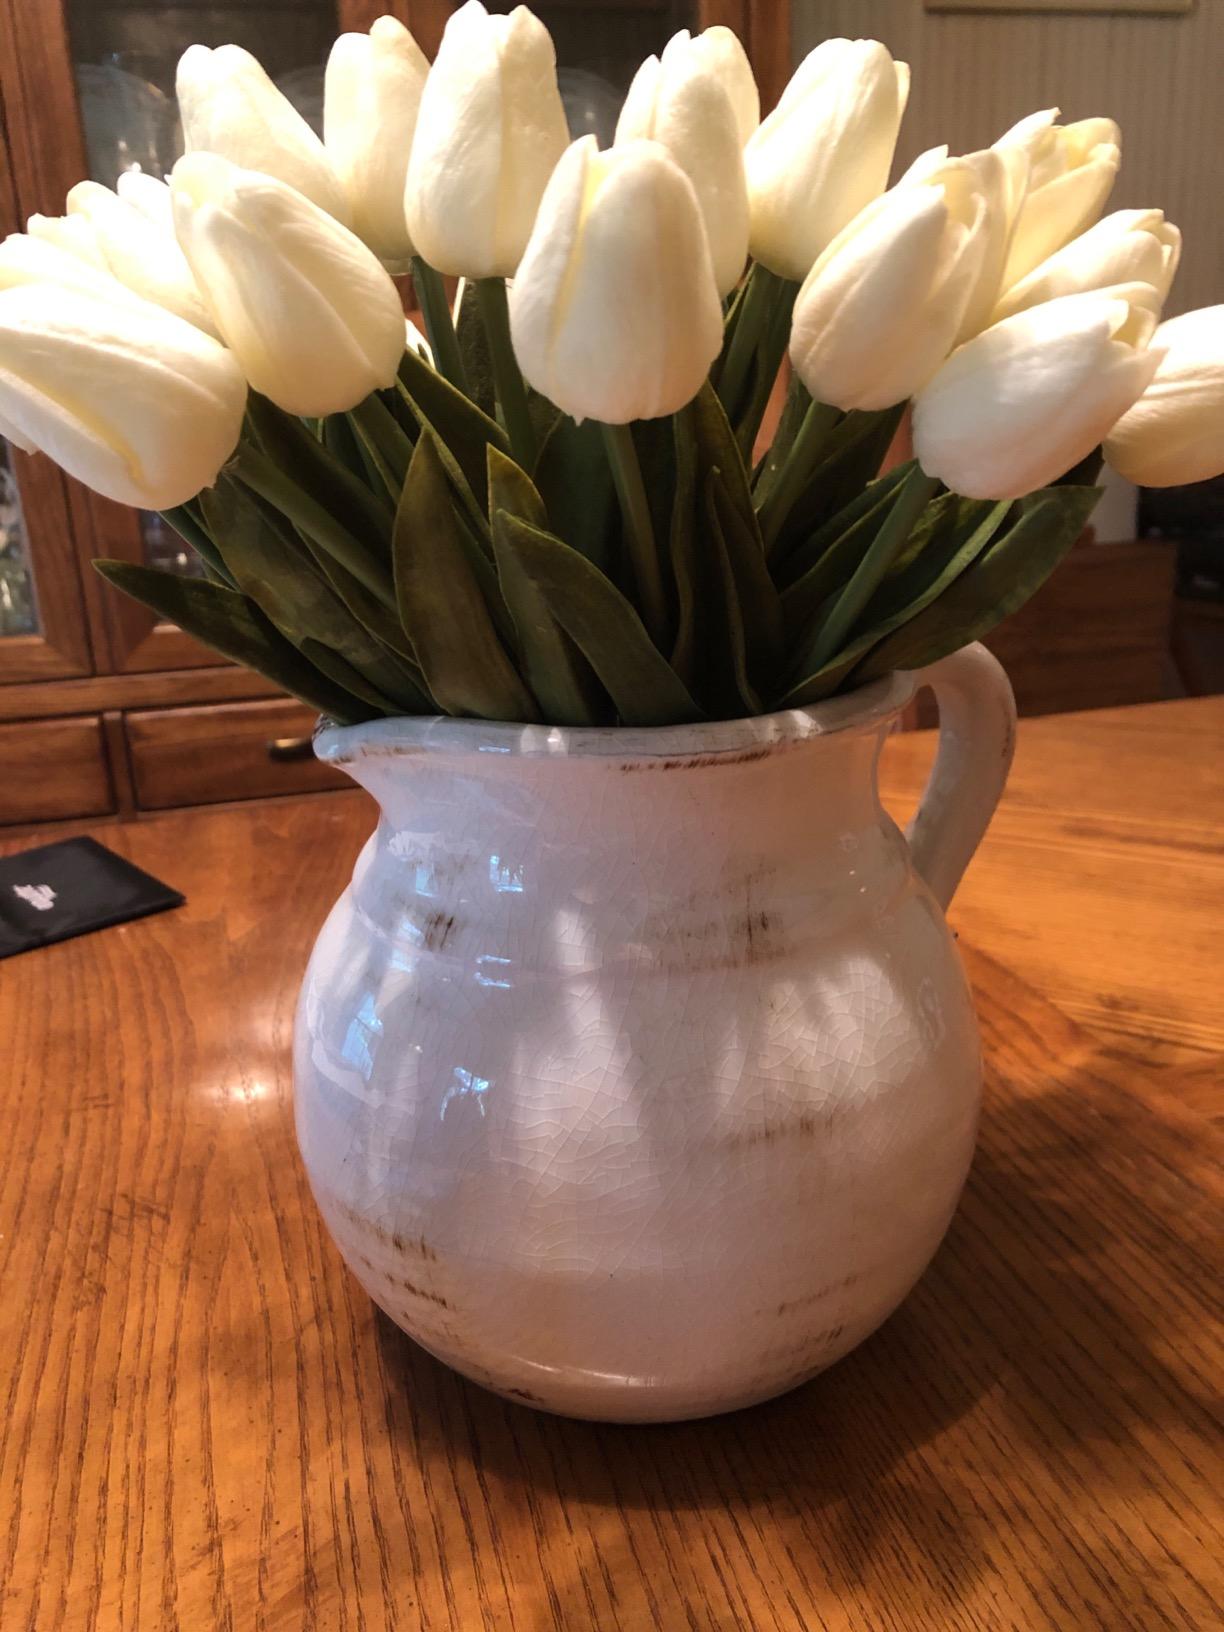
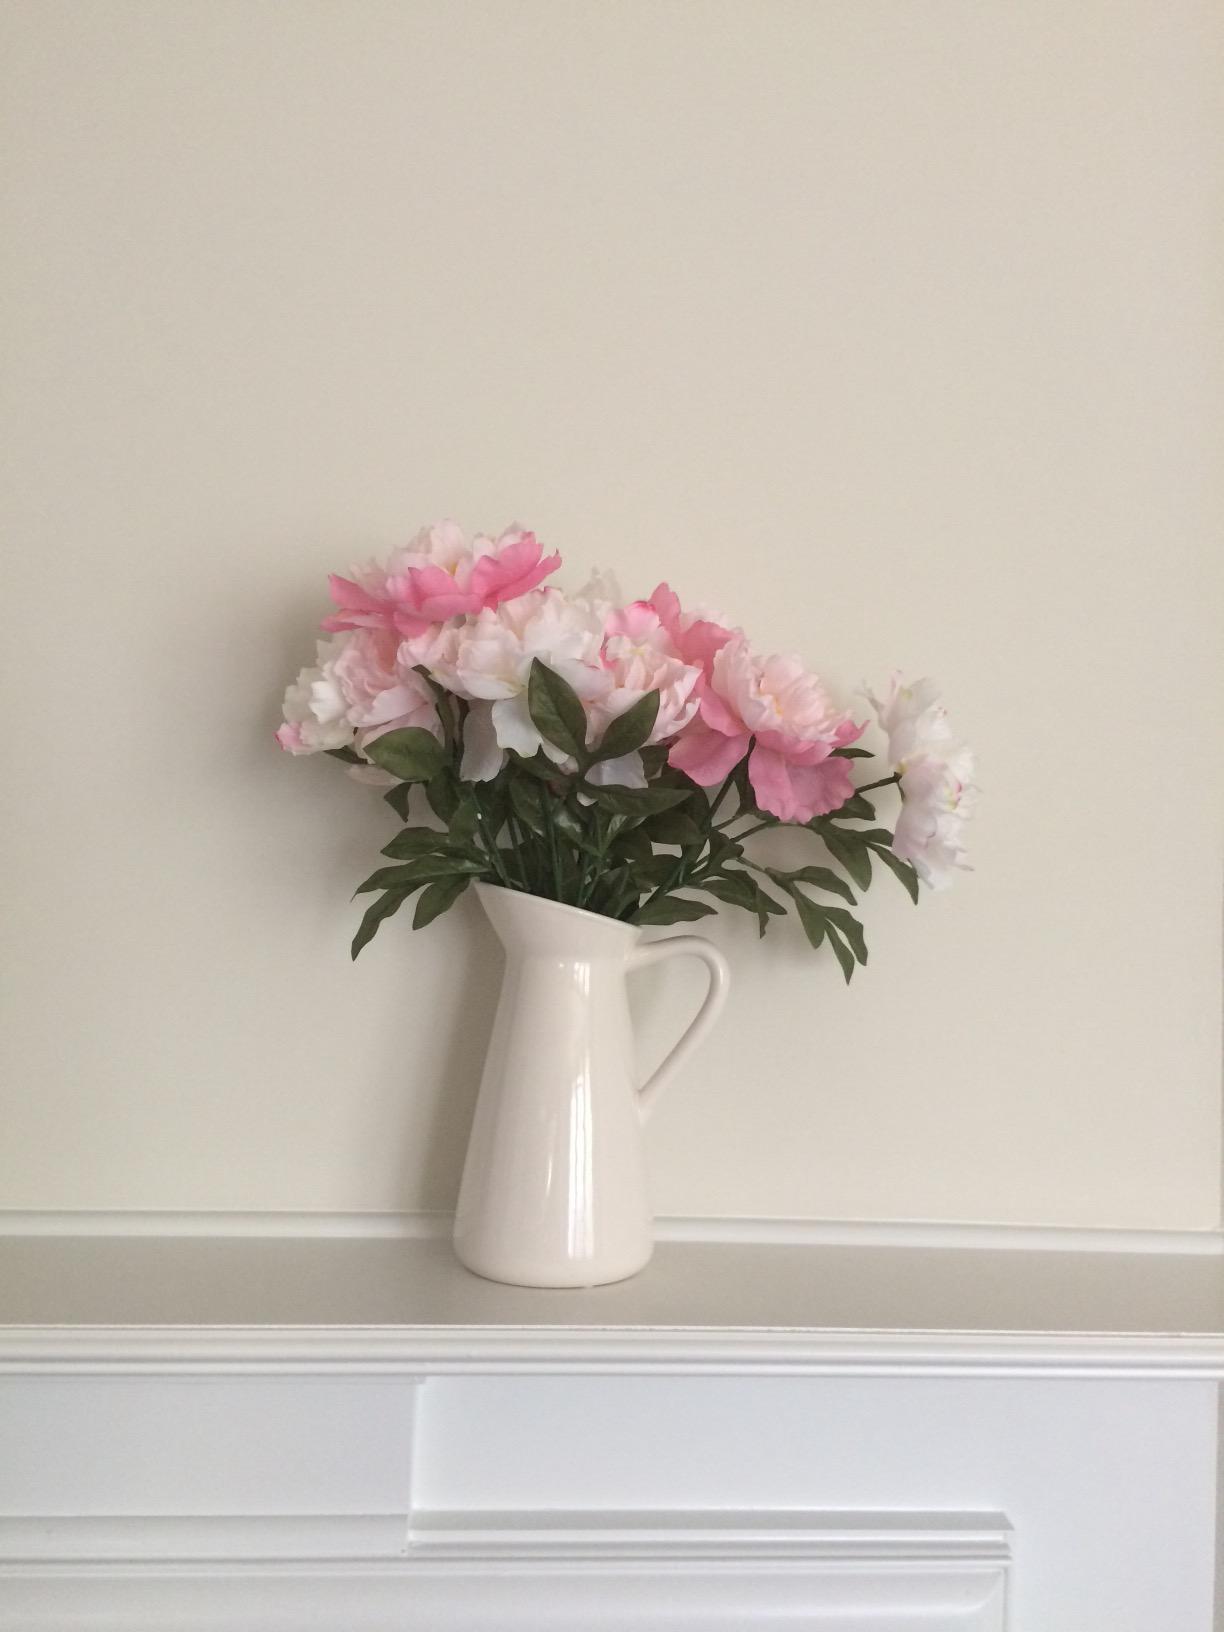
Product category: vase
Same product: no